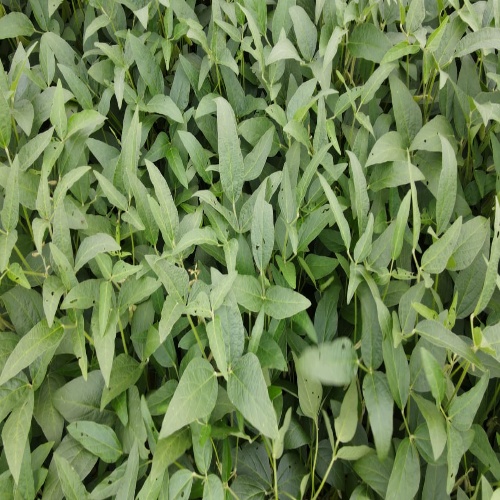
Label: Diabrotica_speciosa